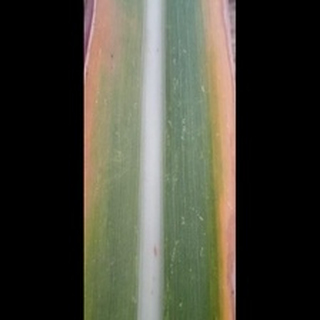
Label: sugarcane_yellow_leaf_disease